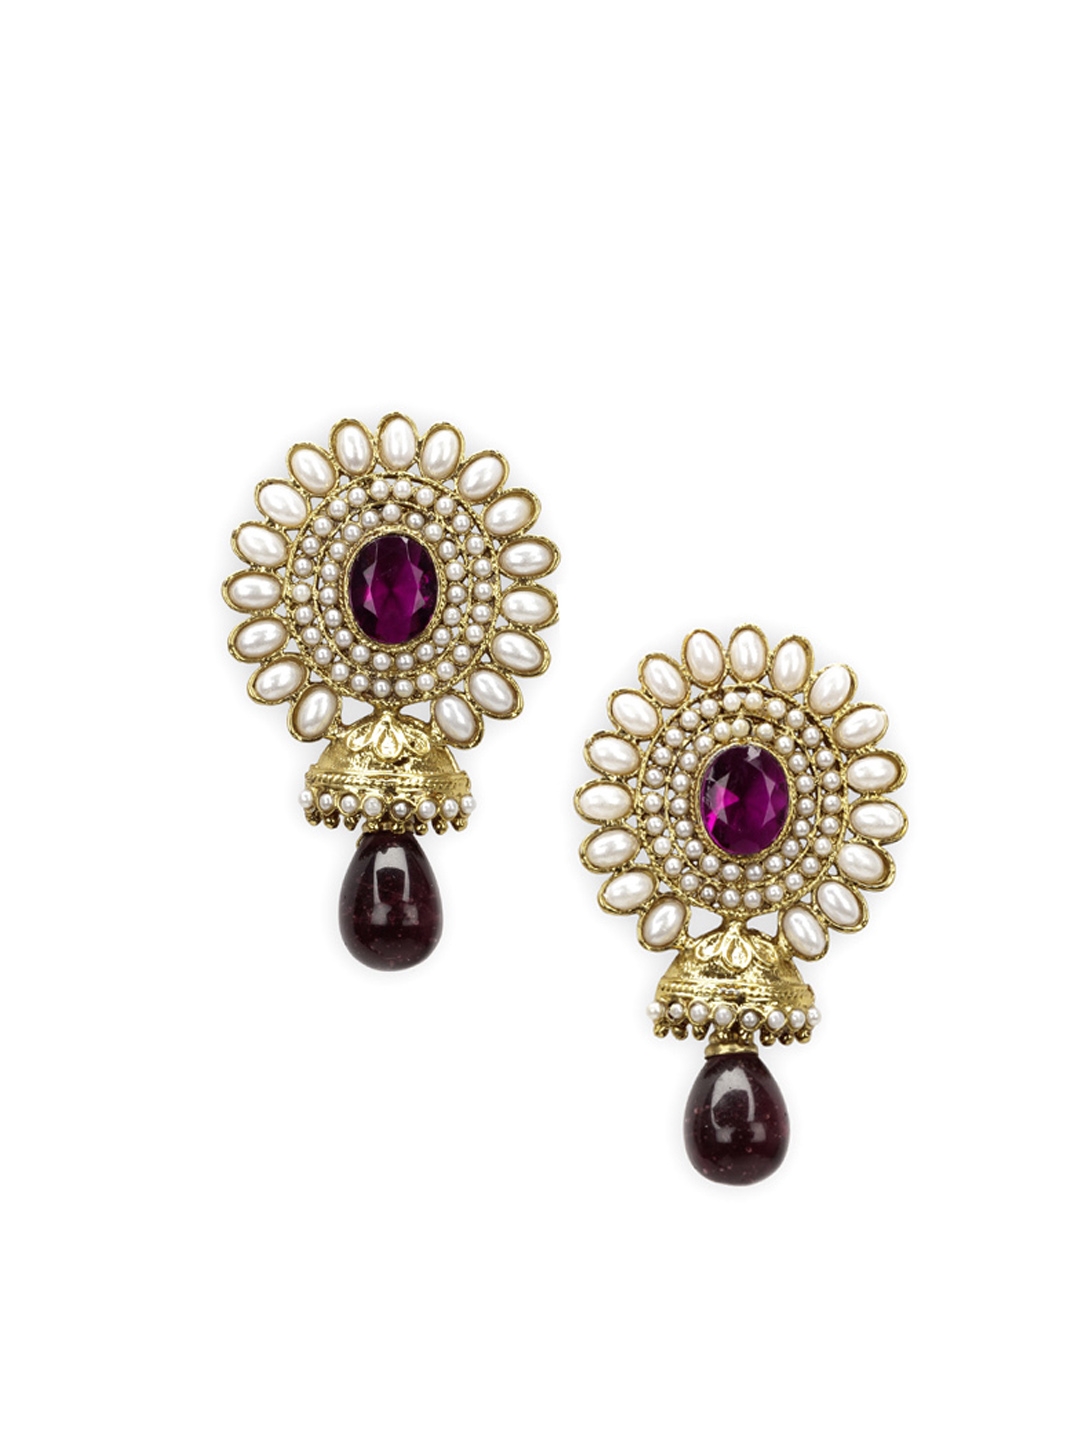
Royal Diadem Magenta Earrings
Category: Accessories / Jewellery / Earrings
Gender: Women
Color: Gold
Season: Summer 2012
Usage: Ethnic